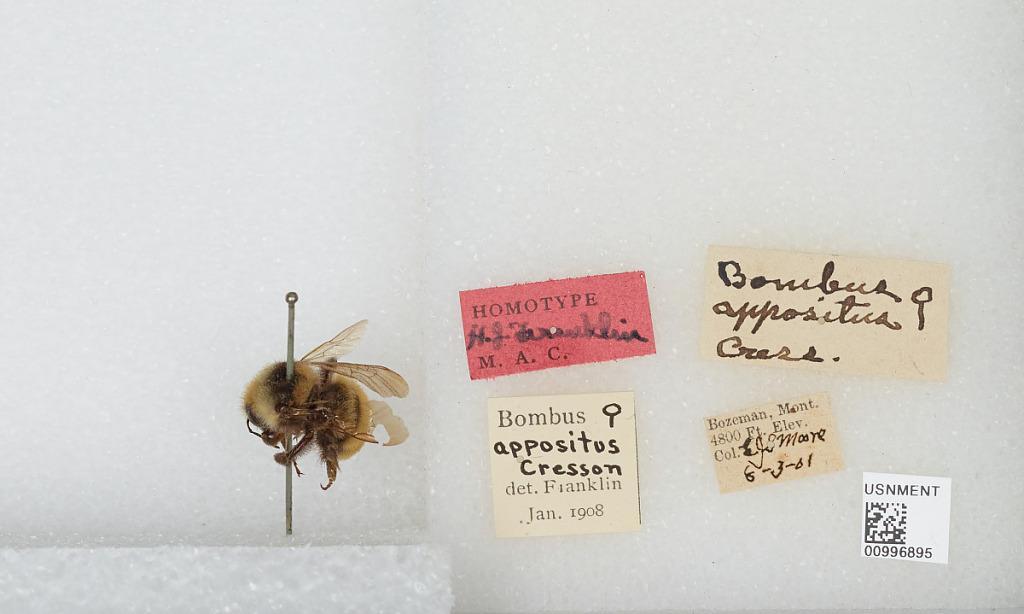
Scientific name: Bombus (Subterraneobombus) appositus Cresson
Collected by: E. Moore
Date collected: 1901-8-3
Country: United States
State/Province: Montana
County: Gallatin
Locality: Bozeman
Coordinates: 45.6778, -111.047